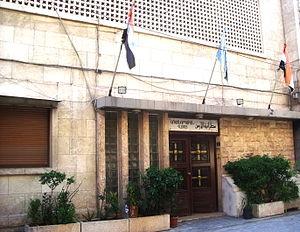
La cathédrale des Quarante-Martyrs est une cathédrale d'Alep dans le nord de la Syrie, appartenant à l'Église apostolique arménienne. Datant du XVᵉ siècle, elle se trouve dans le vieux quartier chrétien de la ville à Jdeydeh. C'est l'une des plus anciennes de la diaspora arménienne et de la vieille ville d'Alep. Elle est dédiée aux quarante martyrs de Sébaste.
Les Arméniens en Syrie sont des citoyens syriens ayant une partie ou l'ensemble de leurs ancêtres d'origine arménienne.